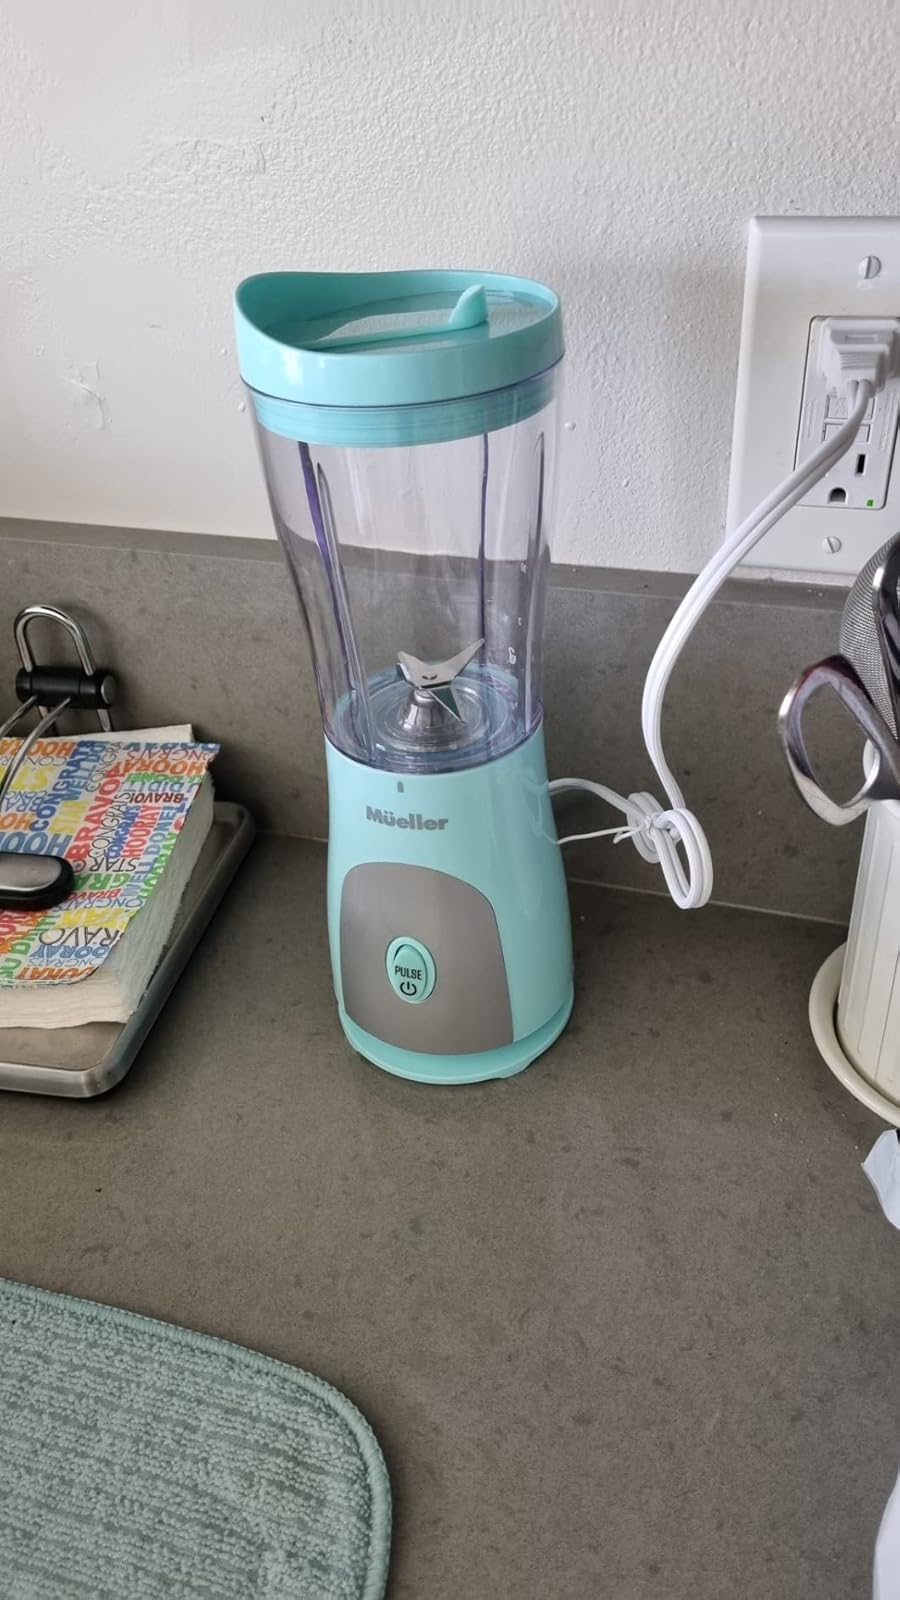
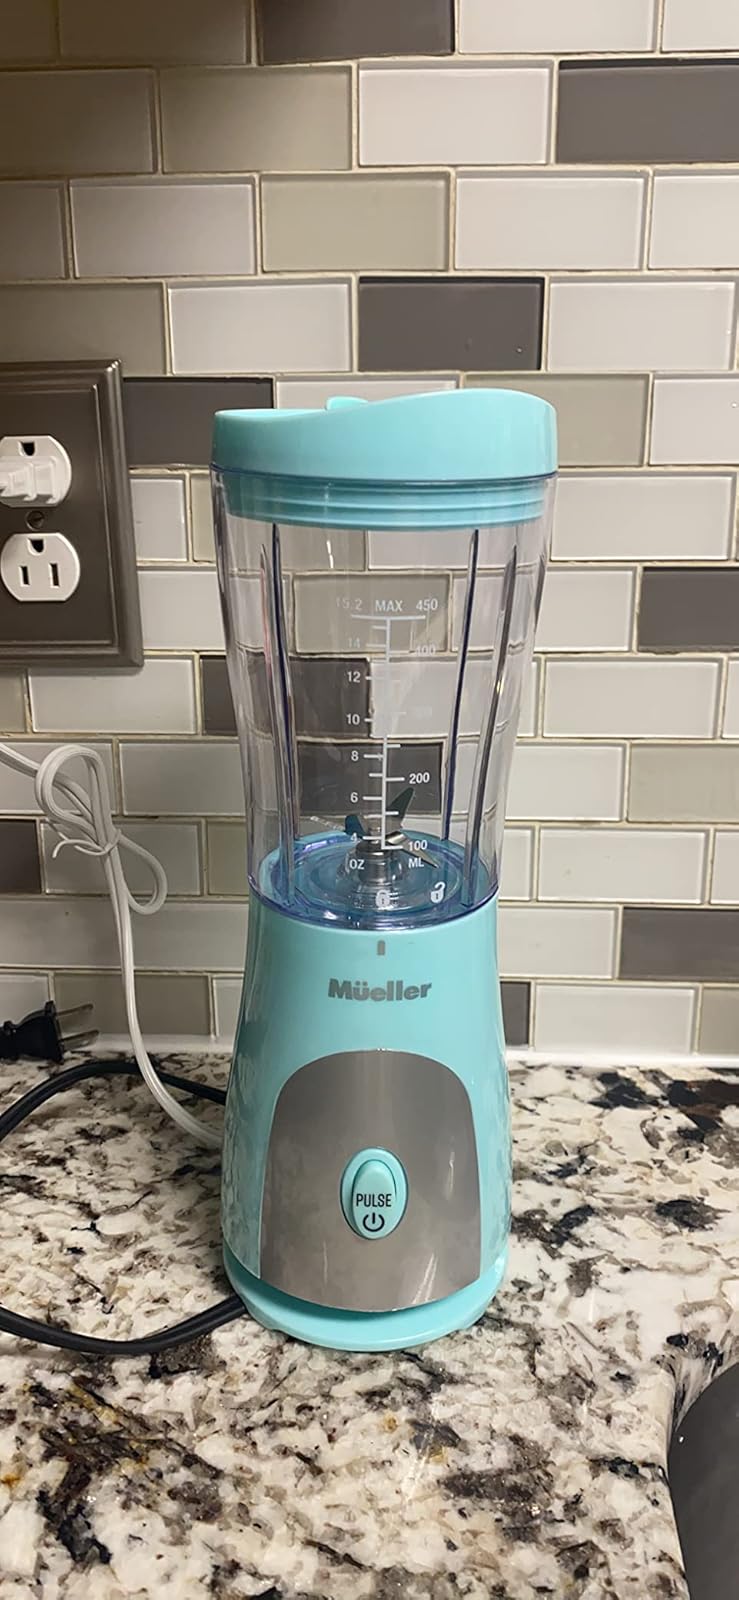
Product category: items_blender
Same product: yes